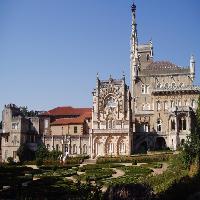
Weather: sun or clear